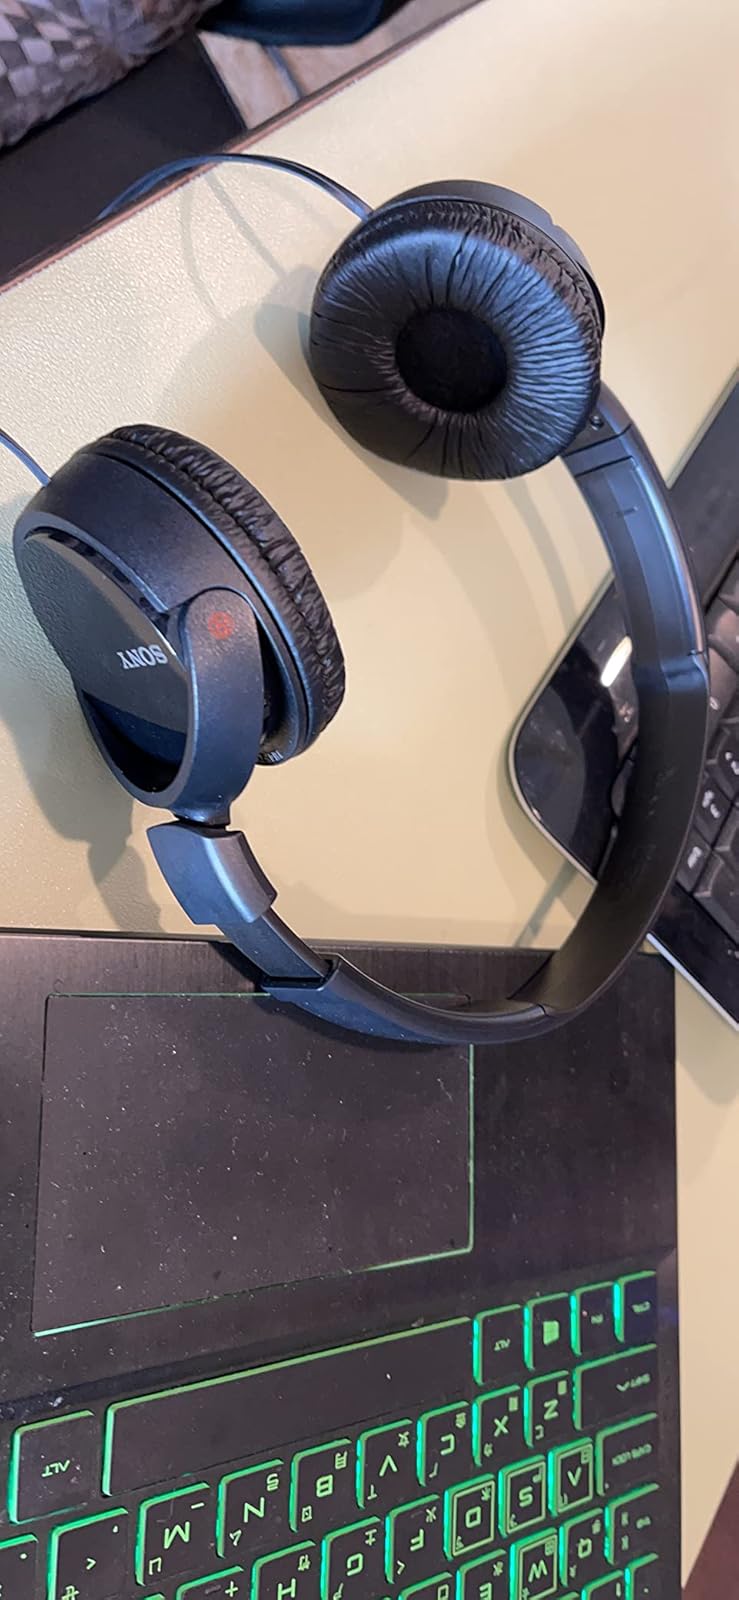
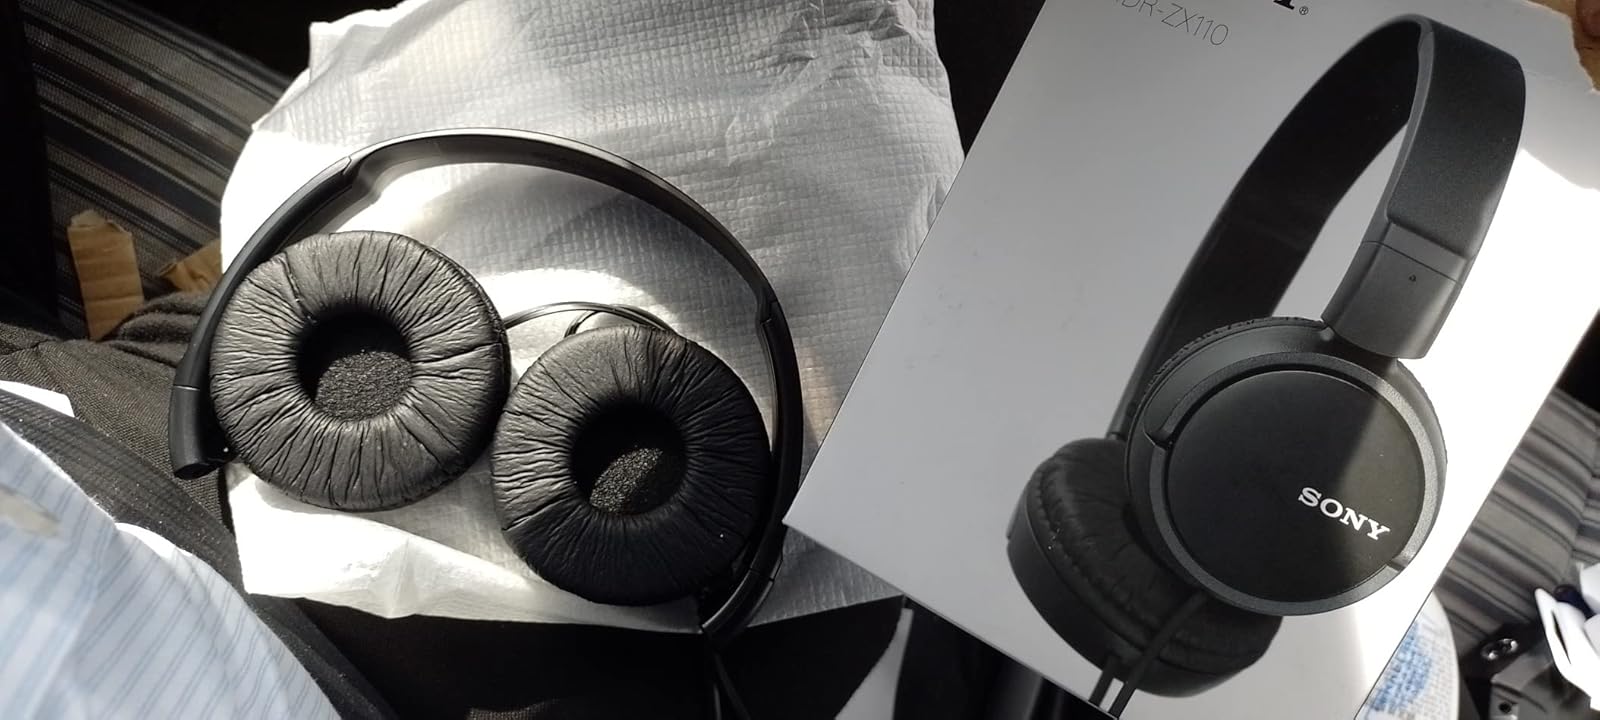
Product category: headphones
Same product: yes